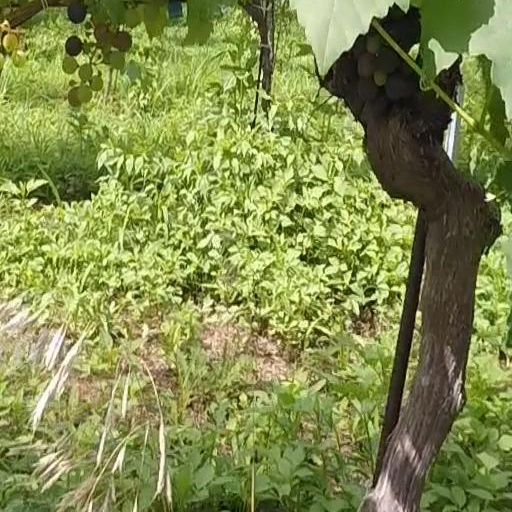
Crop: grape